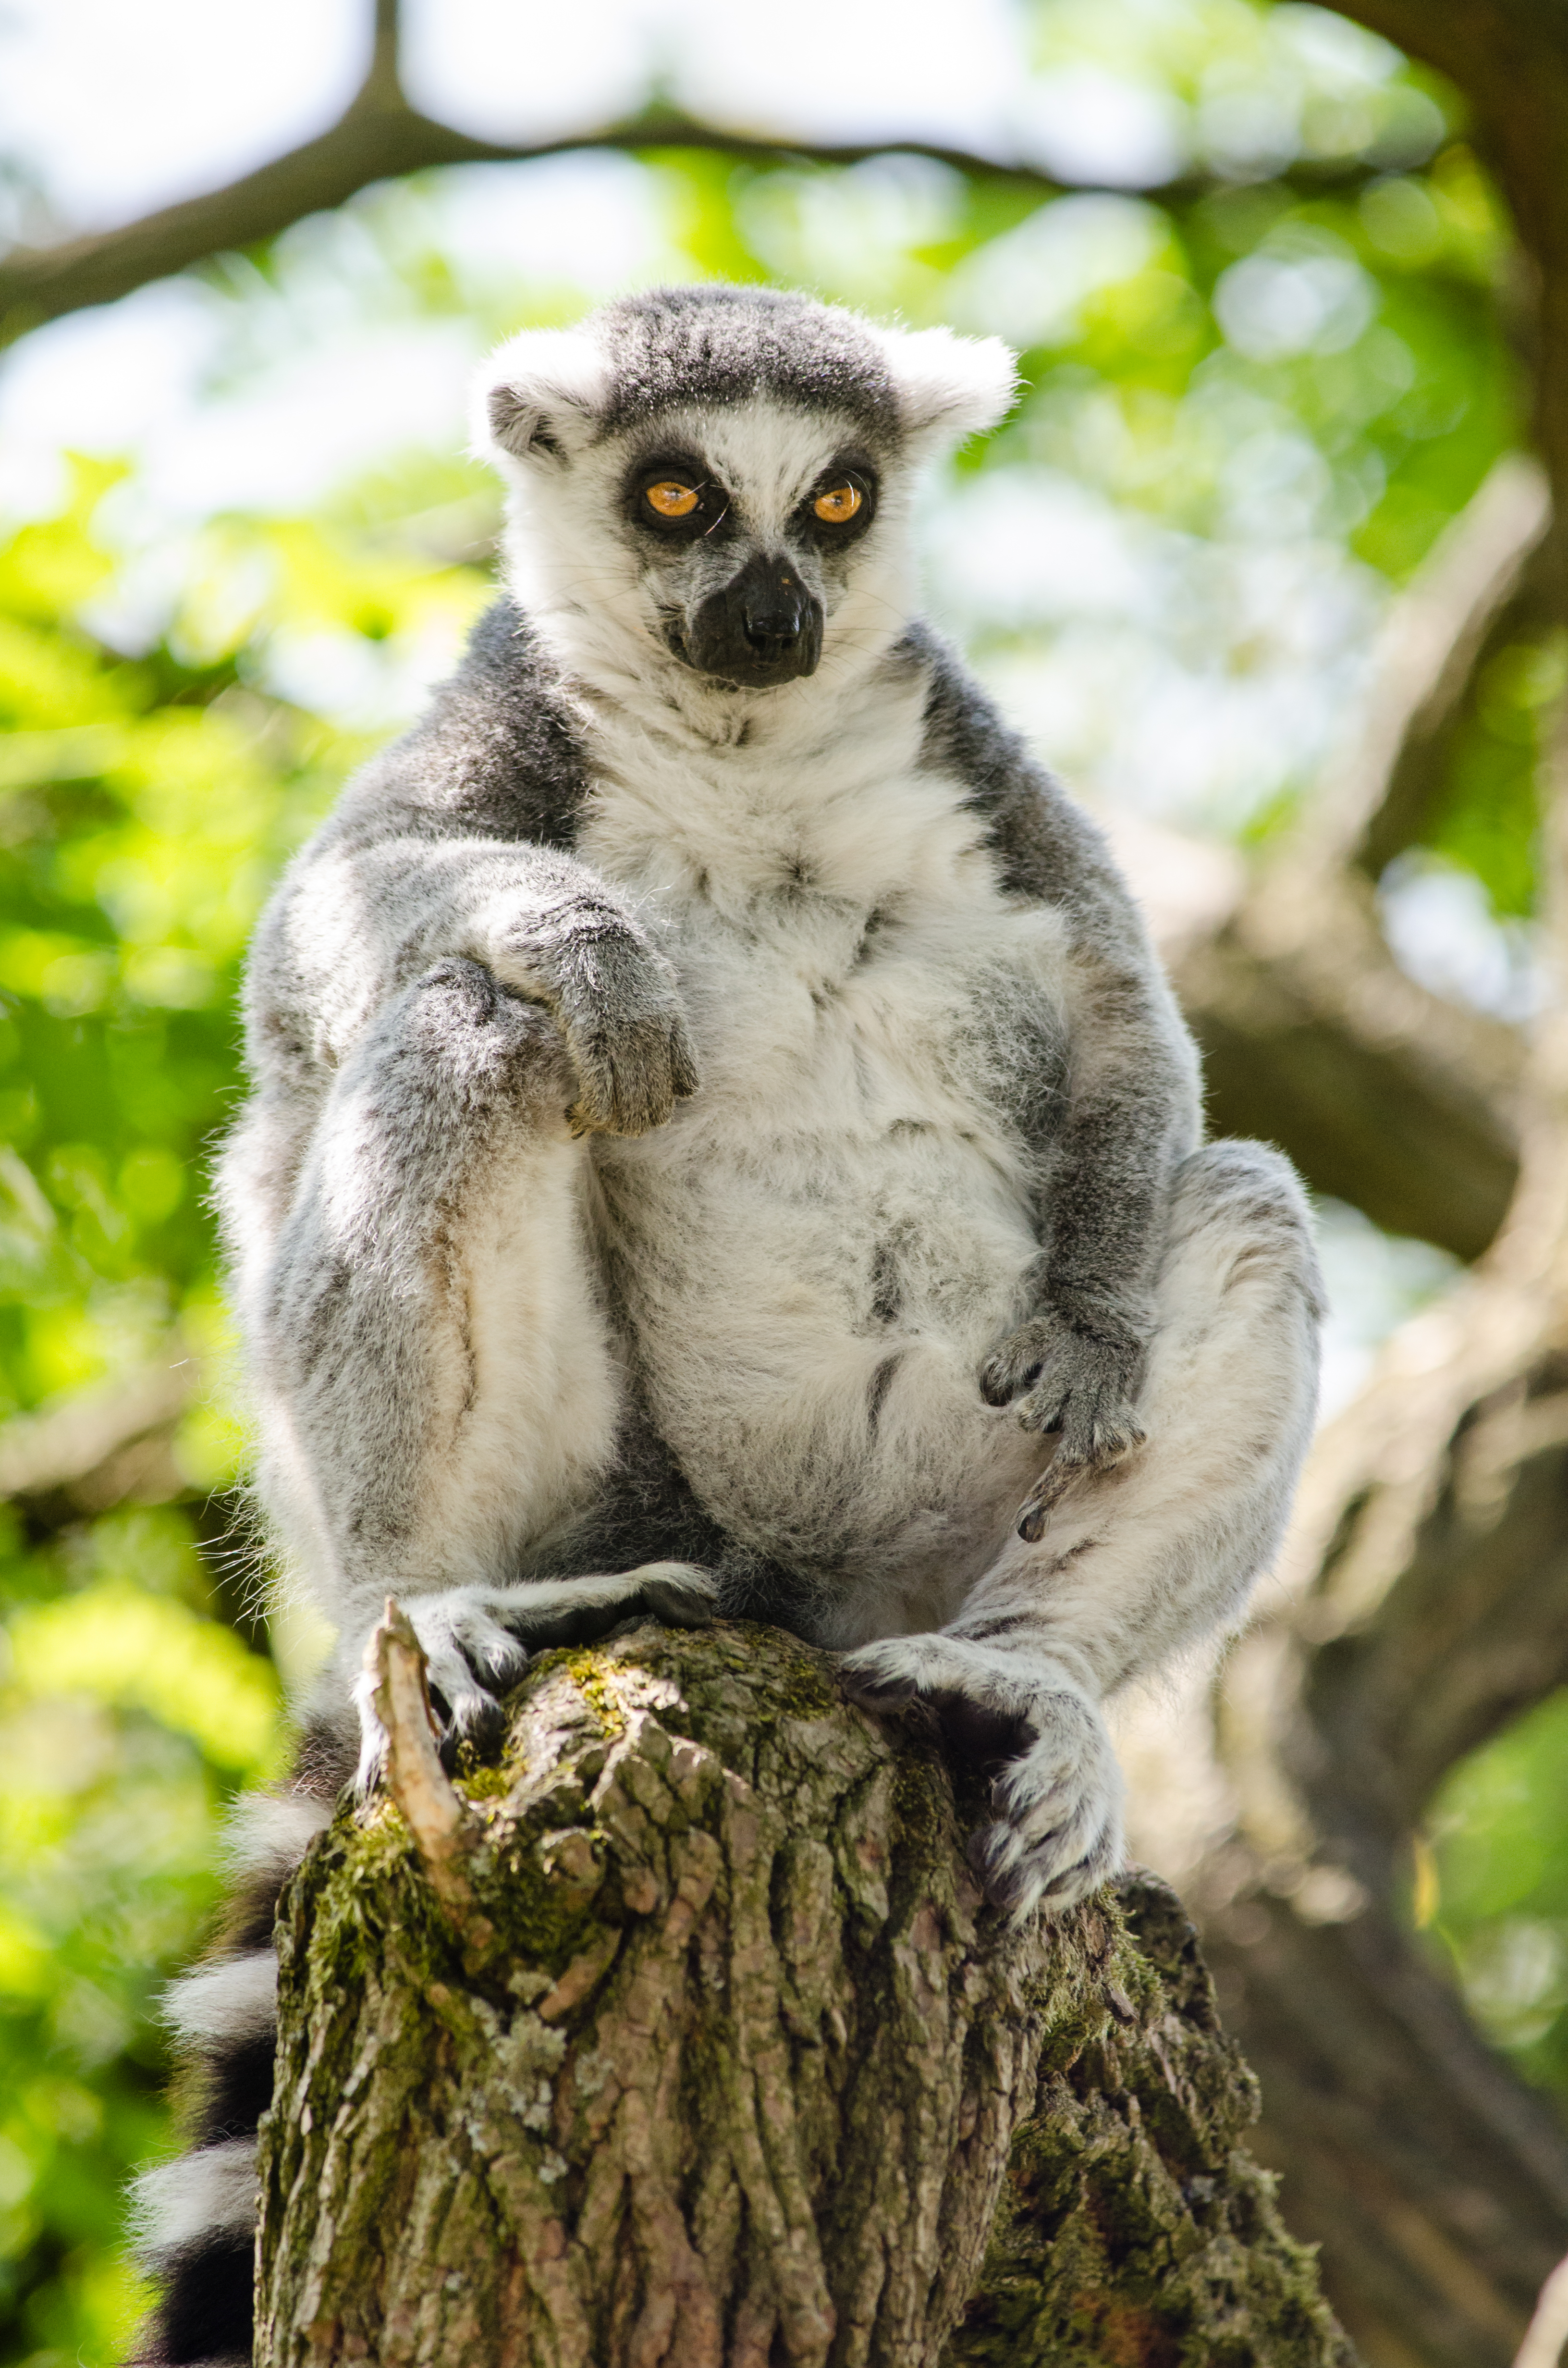
tree, branch, bokeh, ring, feet, animal, cute, wildlife, zoo, fur, mammal, nikon, fauna, primate, eyes, hands, animals, madagascar, vertebrate, tier, ss, fell, augen, baum, adorable, lemur, d7000, niedlich, tailed, catta, katta, tierpart, hnde, fse, madagaskar, 300mm, macaque, new world monkey